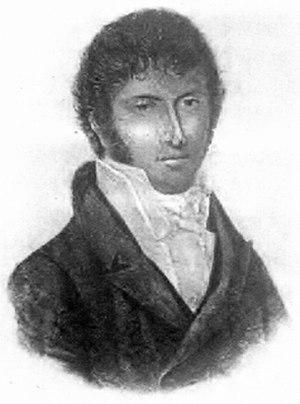
Vincenzo Cuoco, né le 1ᵉʳ octobre 1770 et mort le 14 décembre 1823, est un écrivain italien. Il est principalement connu pour son Saggio Storico sulla Rivoluzione Napoletana del 1799.